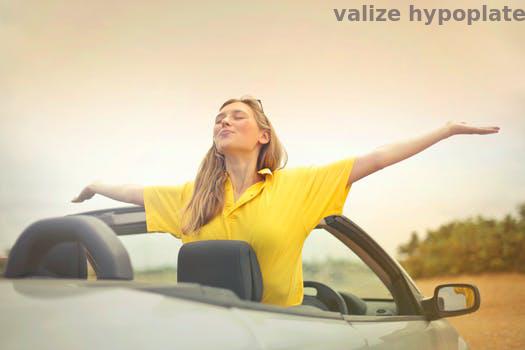
Label: Watermark